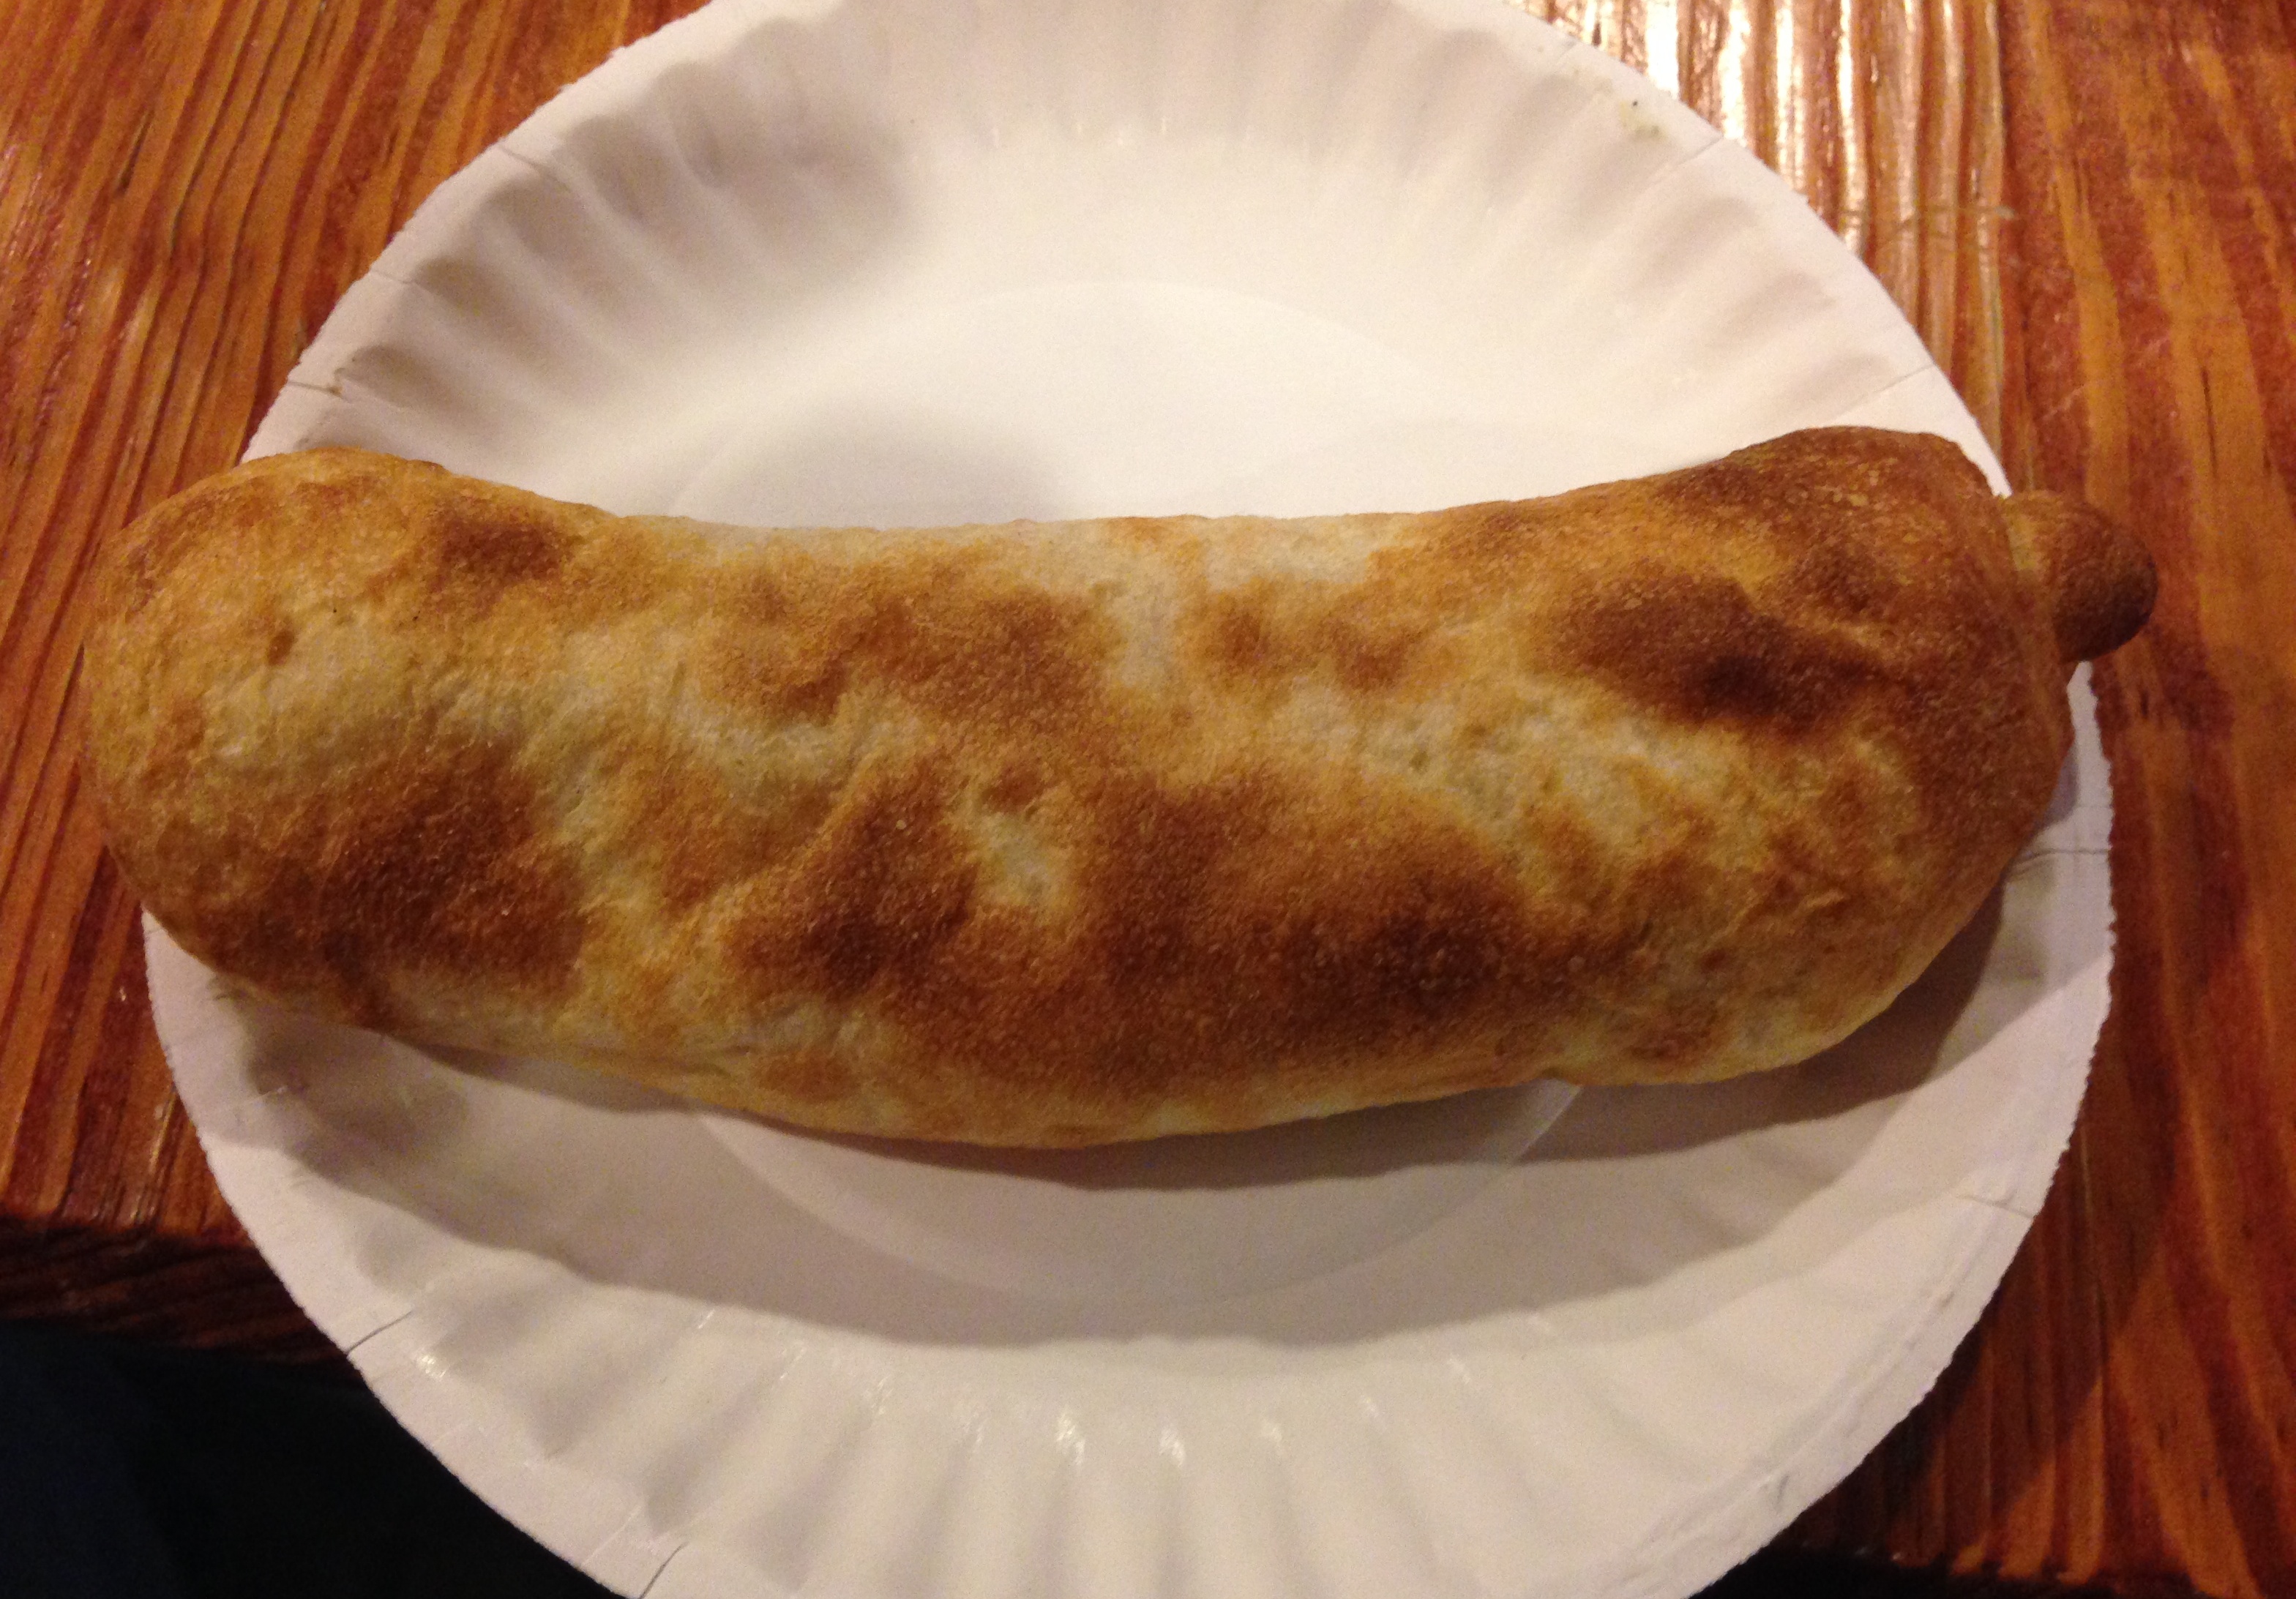
dish, meal, food, breakfast, cuisine, bread, ciabatta, baked goods, flatbread